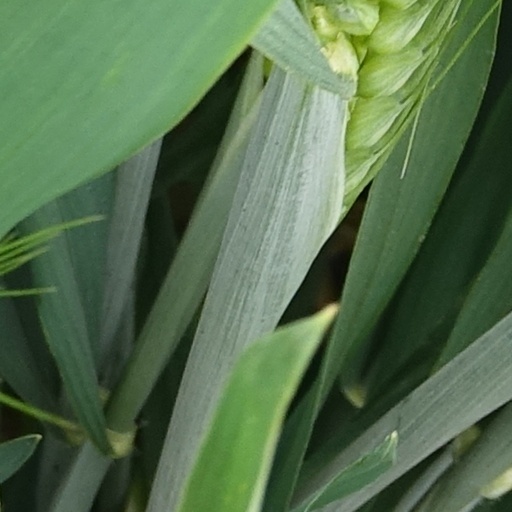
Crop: wheat